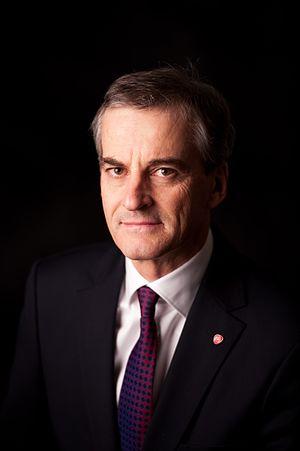
Les élections législatives norvégiennes de 2021 ont lieu le 13 septembre 2021 afin de renouveler les membres du Storting, le parlement norvégien.
Les élections législatives norvégiennes de 2017 se déroulent le 11 septembre 2017. Le bloc bourgeois mené par la première ministre Erna Solberg remporte l'élection et s'assure 4 ans de plus au pouvoir. Le Parti travailliste est le grand perdant de cette élection et perd six sièges tandis que le Parti du centre en est le grand gagnant avec neuf sièges supplémentaires.